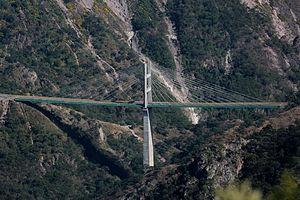
Cet article a pour objet de présenter une liste de ponts remarquables du Mexique, tant par leurs caractéristiques dimensionnelles, que par leur intérêt architectural ou historique.